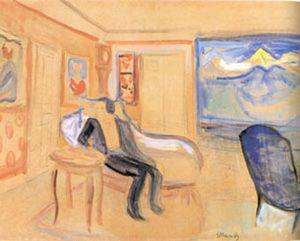
La liste des tableaux d'Edvard Munch recense les 1 789 tableaux connus du peintre norvégien Edvard Munch ; elle est établie selon le catalogue raisonné de Gerd Woll, publié en 2008. Les numéros et les titres anglais sont ceux du catalogue raisonné. Le titre français est indiqué lorsqu'il est connu.